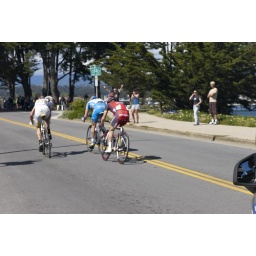
Leipheimer in red for Team RadioShack. Zabriskie in blue for Team Garmin. Rogers in white for Team HTC-Columbia.